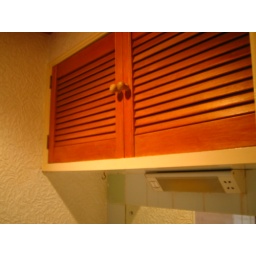
over sink cabinet